Prestwick Road Meadows

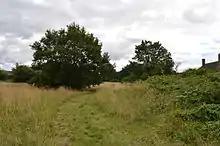

Prestwick Road Meadows is a 2.8 hectare Local Nature Reserve in South Oxhey in Hertfordshire. It is owned and managed by Three Rivers District Council.